Varina Davis

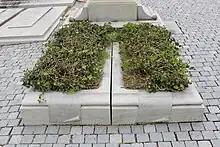
Grave of Varina Davis (right) at Hollywood Cemetery, Richmond

Although released on bail and never tried for treason, Jefferson Davis had temporarily lost his home in Mississippi, most of his wealth, and his U.S. citizenship. In the late 20th century, his citizenship was posthumously restored by then President Carter. The small Davis family traveled constantly in Europe and Canada as he sought work to rebuild his fortunes. Davis accepted the presidency of an insurance agency headquartered in Memphis. The family began to regain some financial comfort until the Panic of 1873, when his company was one of many that went bankrupt. In 1872 their son William Davis died of typhoid fever, adding to their emotional burdens.